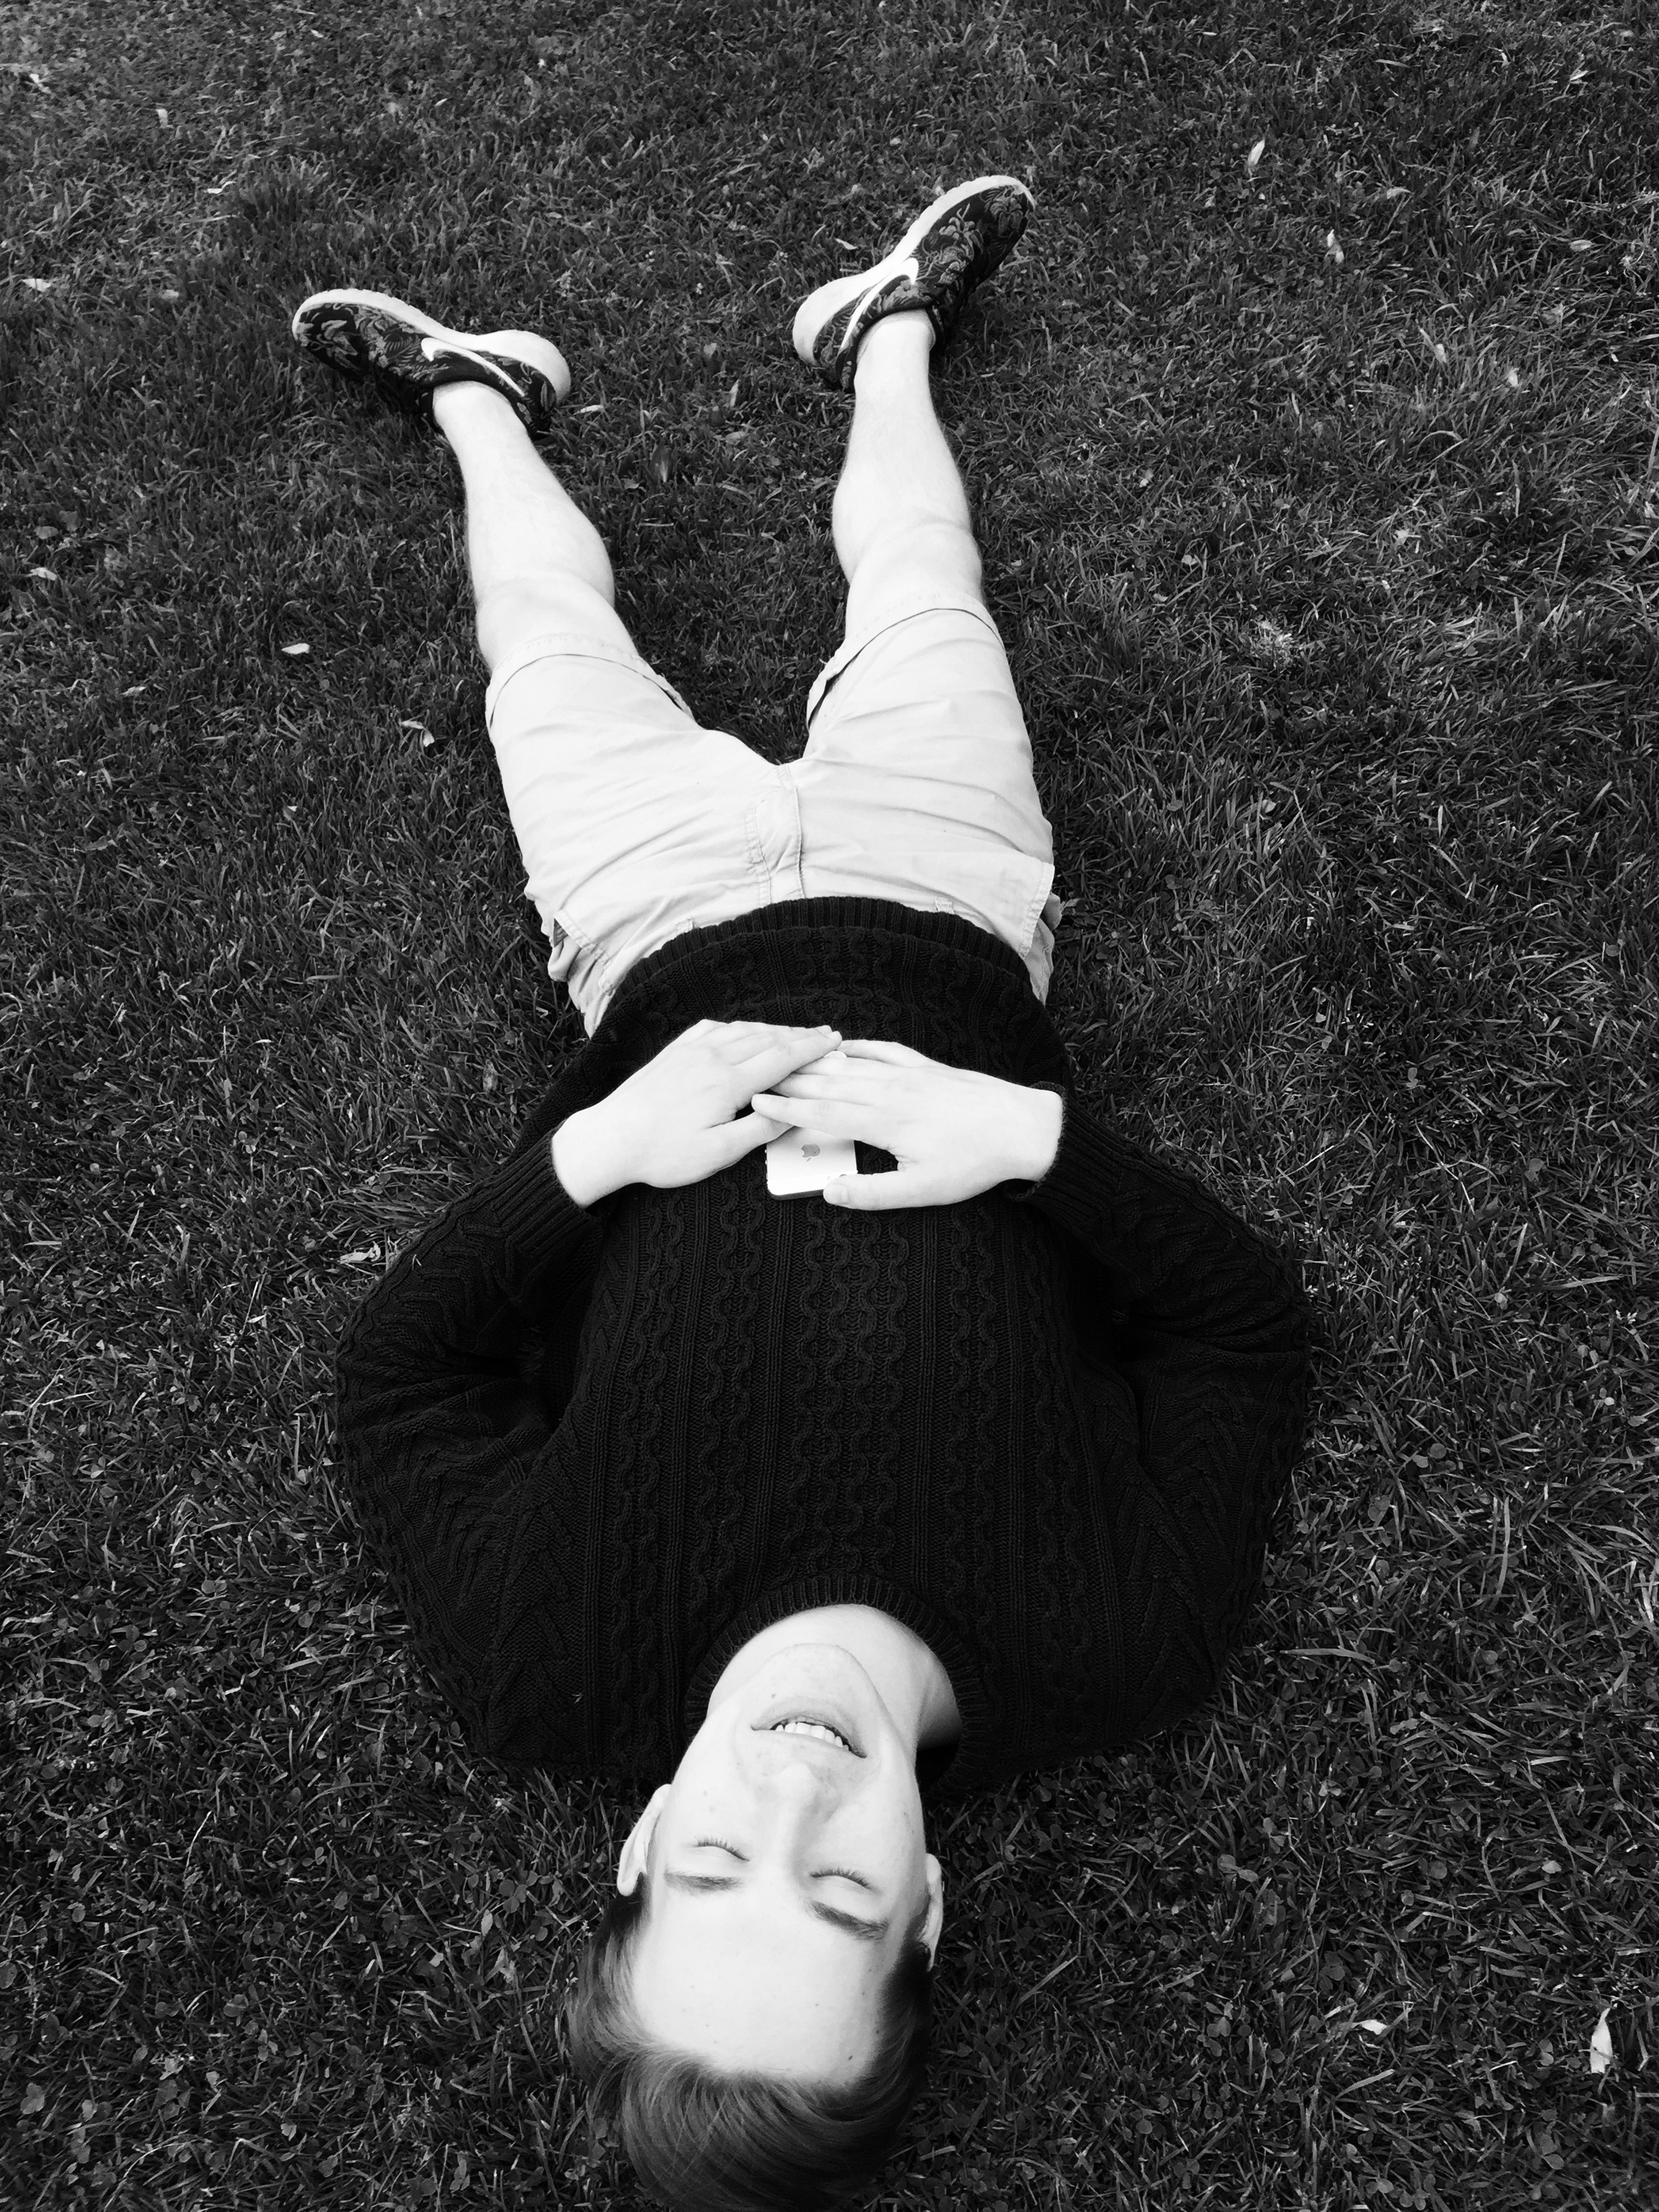
hand, black and white, white, photography, sitting, black, monochrome, sports, photograph, photo shoot, monochrome photography, human positions, physical fitness